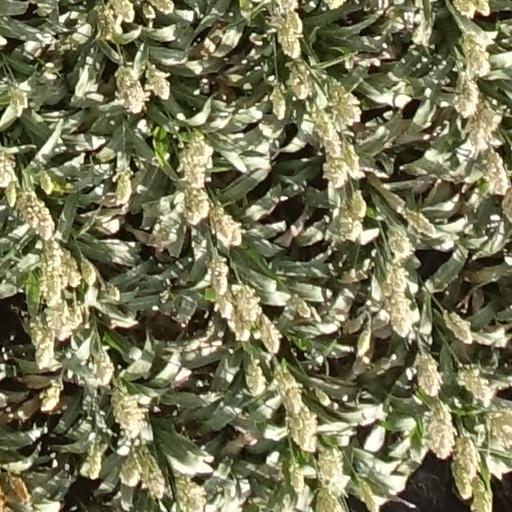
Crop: sorghum